Challenge International de Tourisme 1932

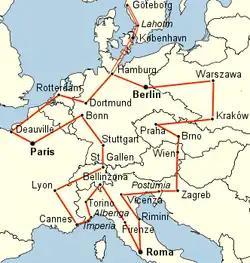

The second part of the Challenge was a 7363 km rally over Europe, on a path: Berlin - Warsaw - Kraków - Prague - Brno – Vienna - Zagreb - "Postumia" (checkpoint) - Vicenza - Rimini - Rome - Florence - Bellinzona - Torino – "Albenga" (checkpoint) – "Imperia" (checkpoint) - Cannes - Lyon - St. Gallen - Stuttgart - Bonn - Paris - Deauville – Rotterdam - Dortmund – Hamburg - Copenhagen – "Laholm" (checkpoint) - Gothenburg - Laholm (checkpoint) - Copenhagen - Hamburg – Berlin. 39 aircraft took part in the race. Main waypoints were Rome and Paris. Longest section was Berlin – Warsaw (518 km), the shortest - Brno – Vienna (106.4 km).